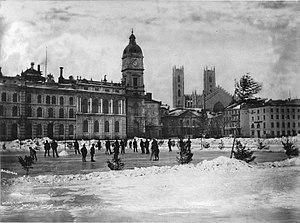
Photographie